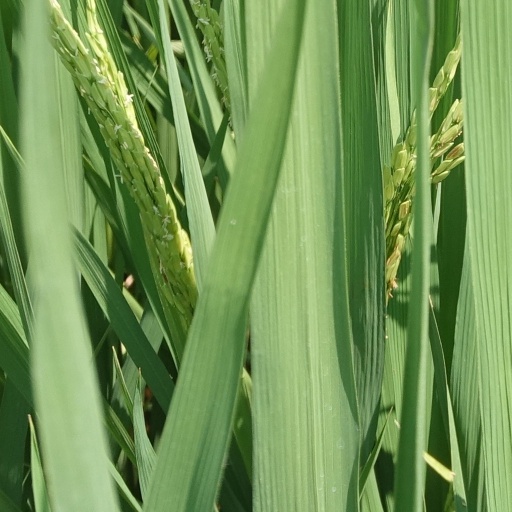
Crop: rice